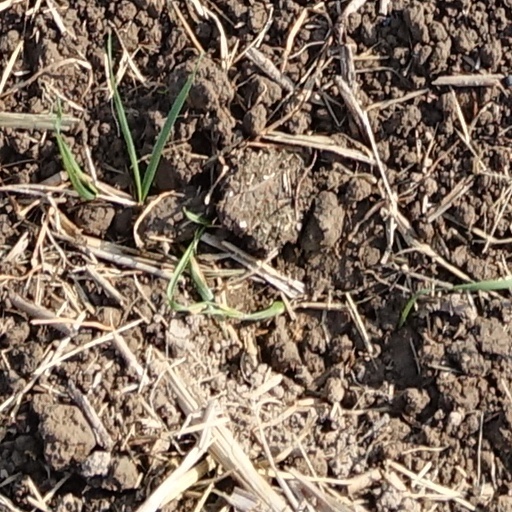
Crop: wheat